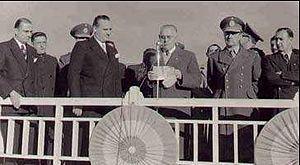
Julio Alberto Lagos, né en février 1901 à Buenos Aires et mort le 11 octobre 1975 à Martínez, est un militaire et diplomate argentin.